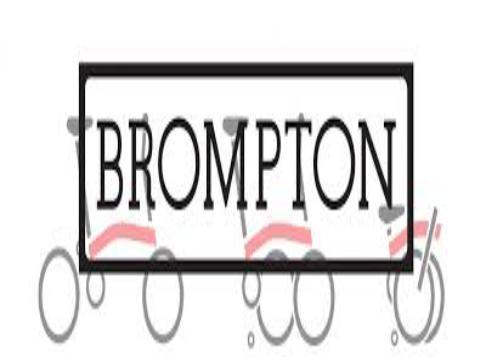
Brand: brompton bicycle
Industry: Transportation